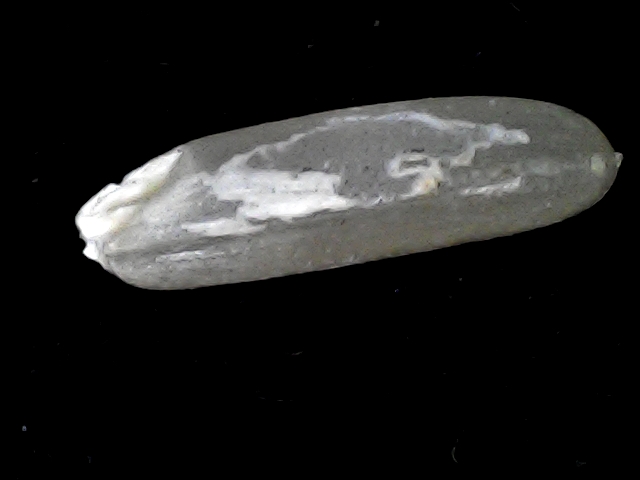
Rice variety: BD57